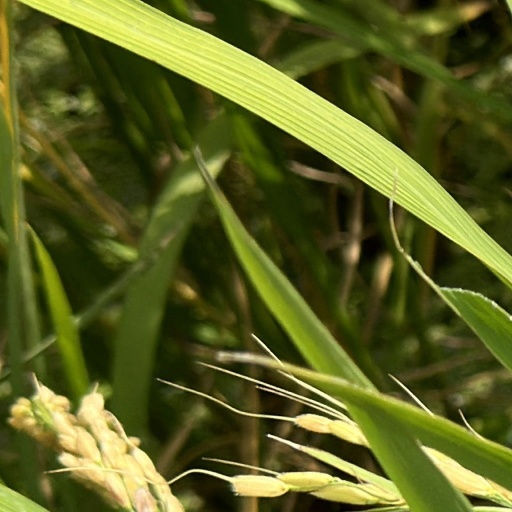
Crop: rice